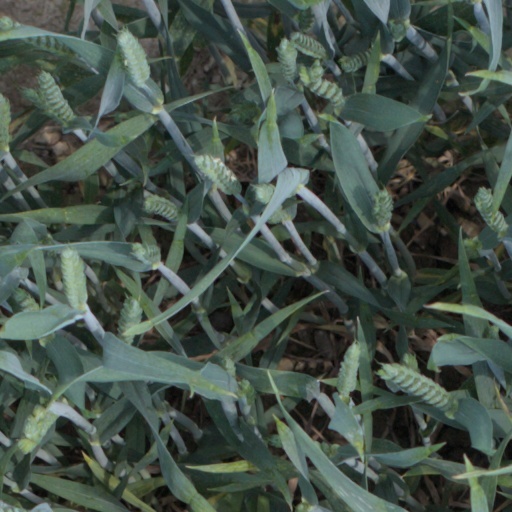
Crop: wheat